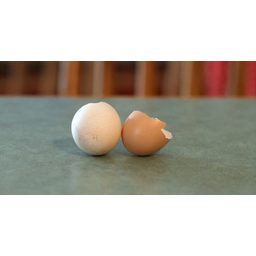
Label: trash